United States Air Force Academy

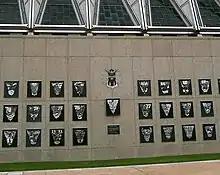
The Class Wall is located just below the Cadet Chapel.

Many displays around the Cadet Area commemorate heroes and air power pioneers, and serve as an inspiration to cadets. The "War Memorial", a black marble wall located just under the flagpole on the Terrazzo, is etched with the names of academy graduates who have been killed in combat. The "Honor Wall", overlooking the Terrazzo, is inscribed with the Cadet Honor Code: "We will not lie, cheat, or steal, nor tolerate among us anyone who does." Just under the Cadet Chapel, the "Class Wall" bears the crests of each of the academy's graduating classes. The crest of the current first (senior) class is displayed in the center position. Another display often used as a symbol of the academy, the "Eagle and Fledglings Statue" was given as a gift to the academy in 1958 by the personnel of Air Training Command. It contains the inscription by Austin Dusty Miller, "Man's flight through life is sustained by the power of his knowledge." Static air- and spacecraft displays on the academy grounds include a F-4C, F-15A, YF-16A and F-105D on the commandant's lawn; a B-52 by the north gate; a T-38 and an A-10A at the academy airfield; an F-100D by the preparatory school; a SV-5J lifting body next to the aeronautics laboratory; and a Minuteman III missile in front of the fieldhouse. The Minuteman III was removed in August 2008 due to rusting and other internal damage.